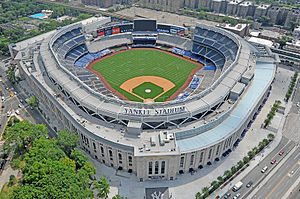
Yankee Stadium
Yankee Stadium set fra luften
Yankee Stadium er hjemmebanen for baseballholdet New York Yankees. Stadionet ligger på East 161st Street and River Avenue i The Bronx i New York. Stadionet åbnede den 16. april 2009, og erstattede det tidligere stadion fra 1923 med samme navn beliggende umiddelbart overfor.